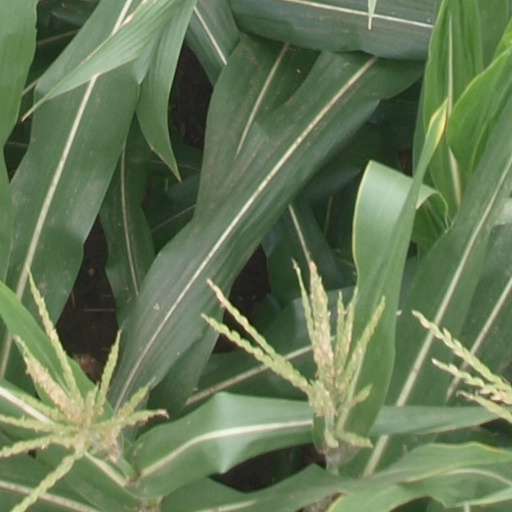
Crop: maize; corn